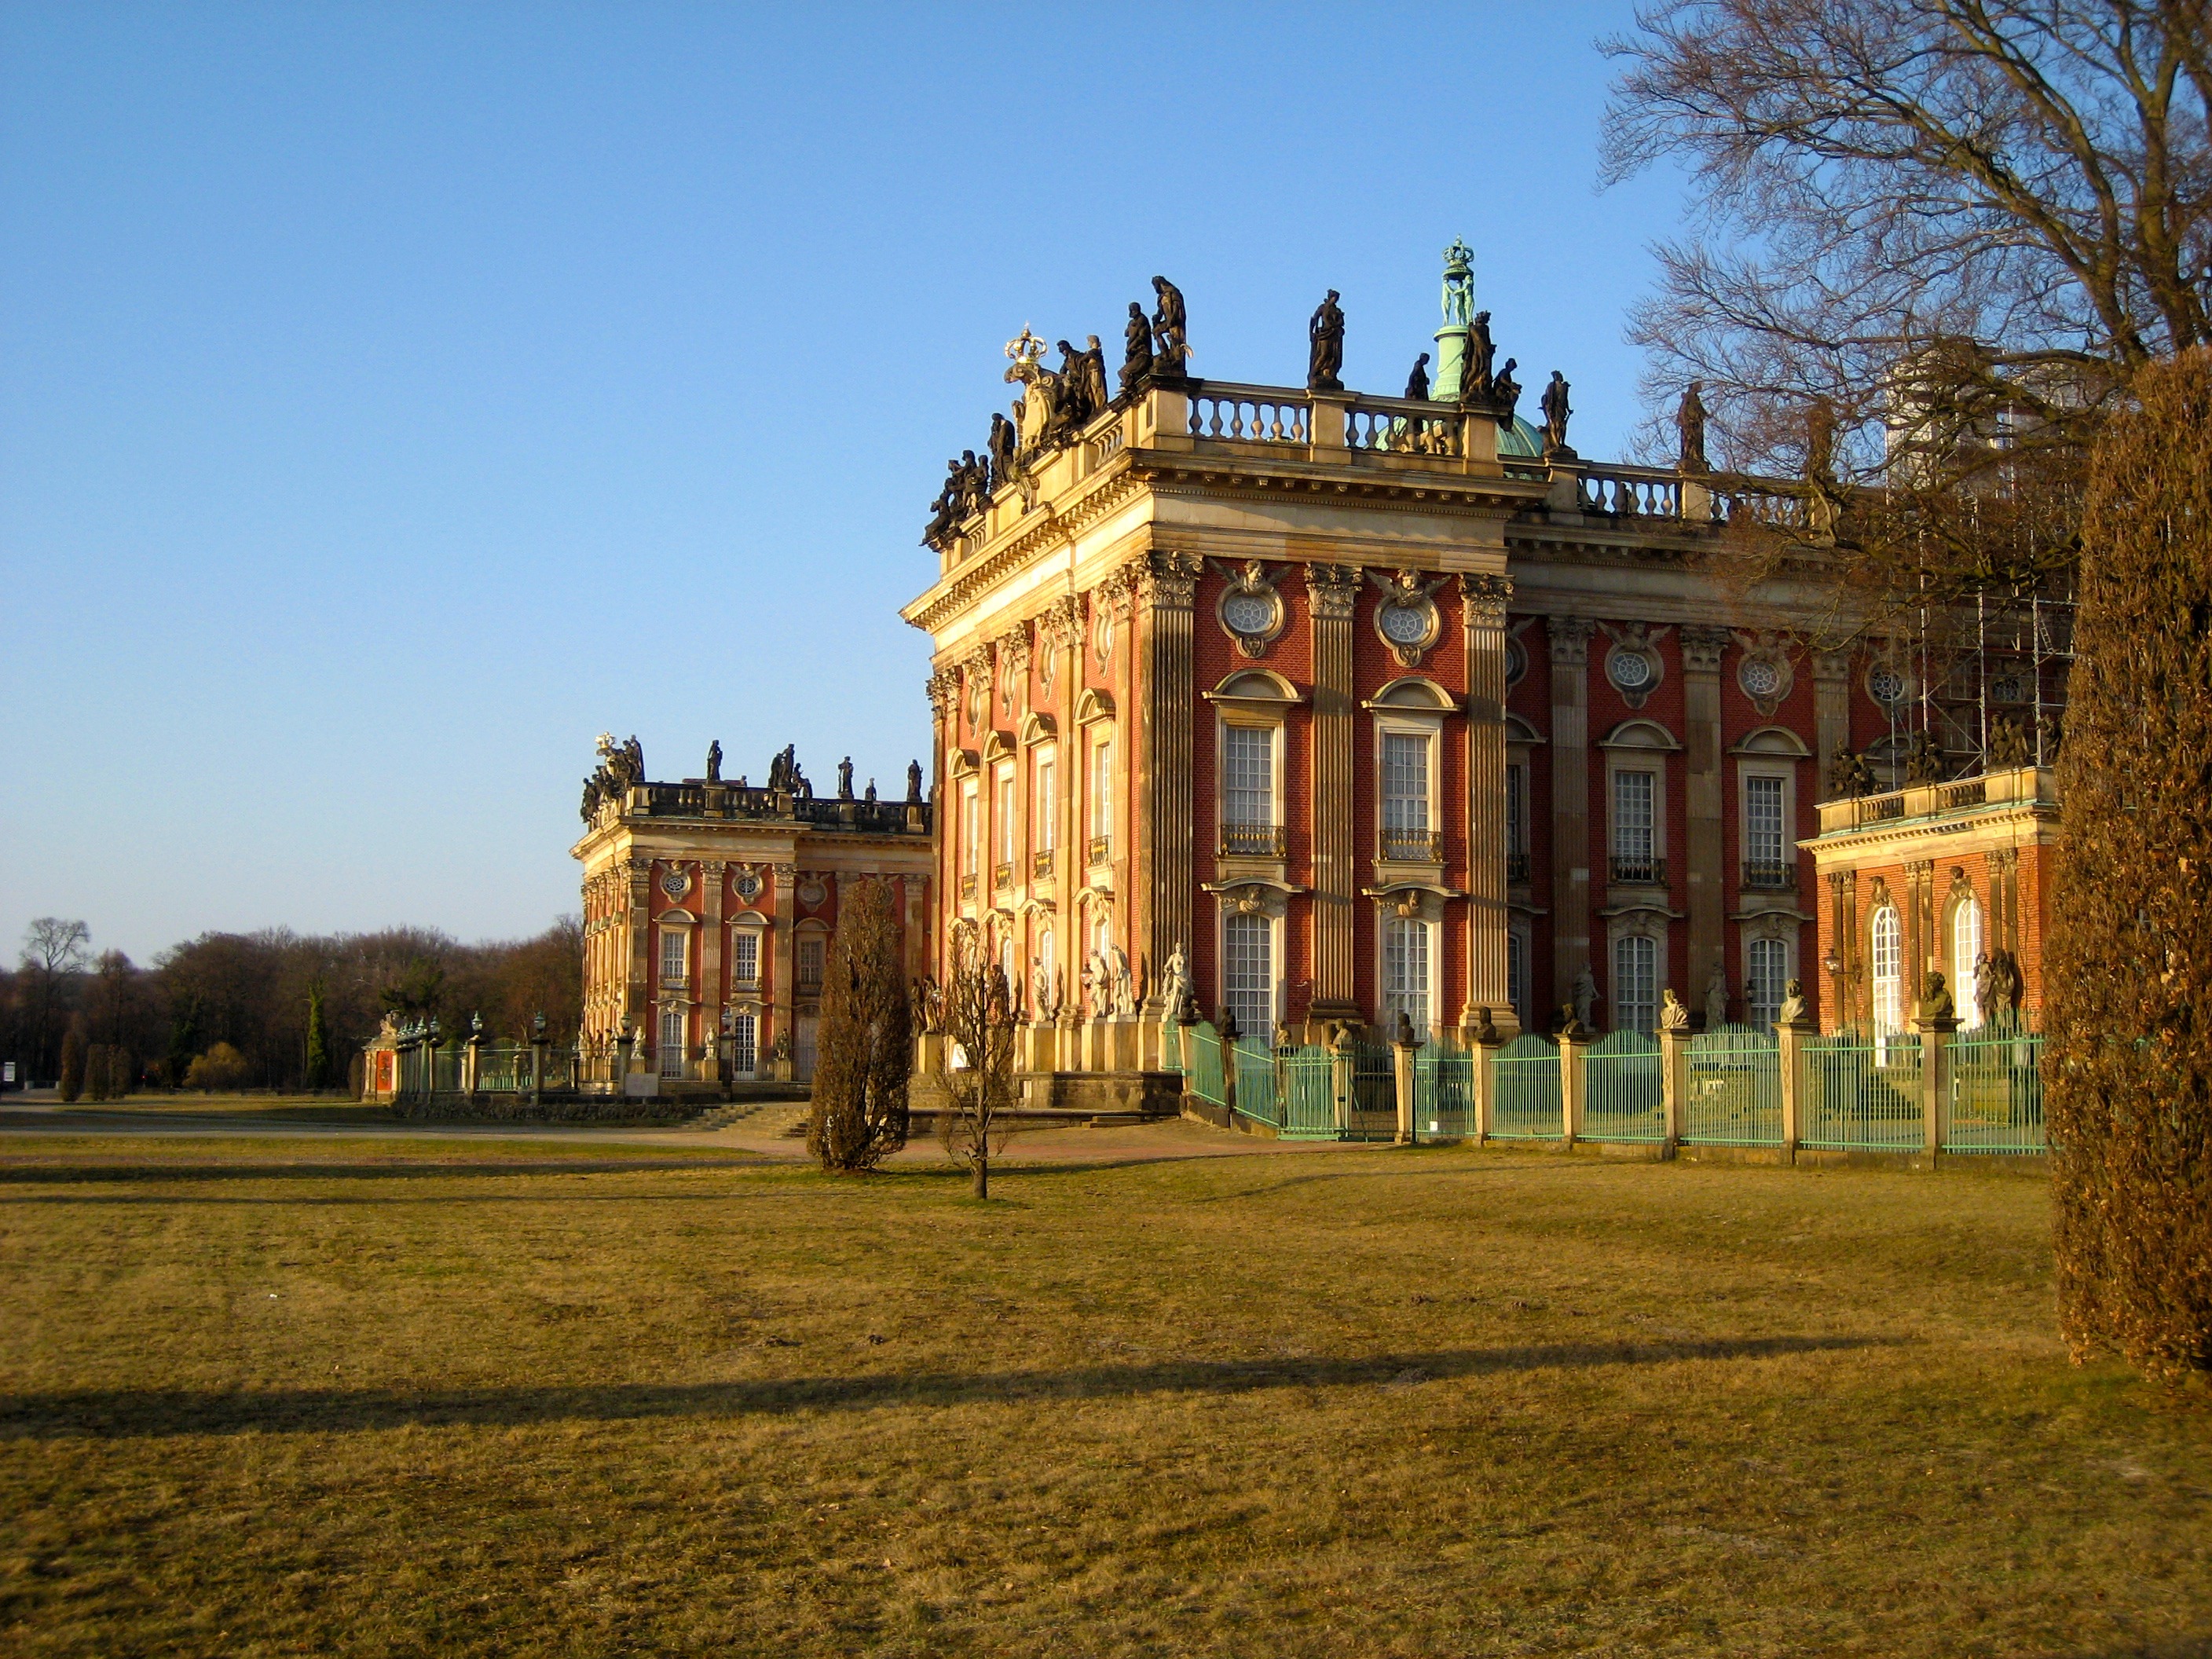
architecture, building, chateau, palace, autumn, castle, landmark, facade, places of interest, estate, potsdam, stately home, stadtschloss